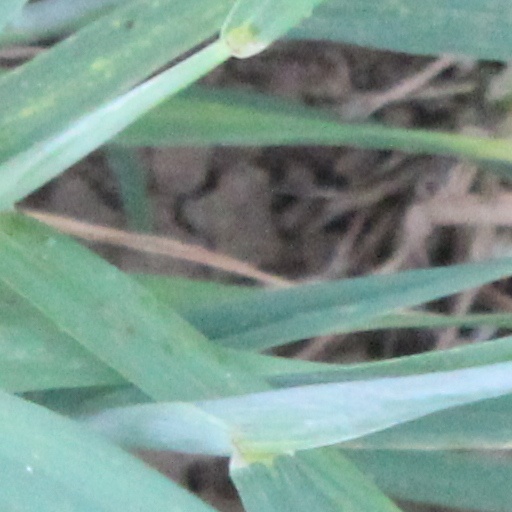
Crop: wheat